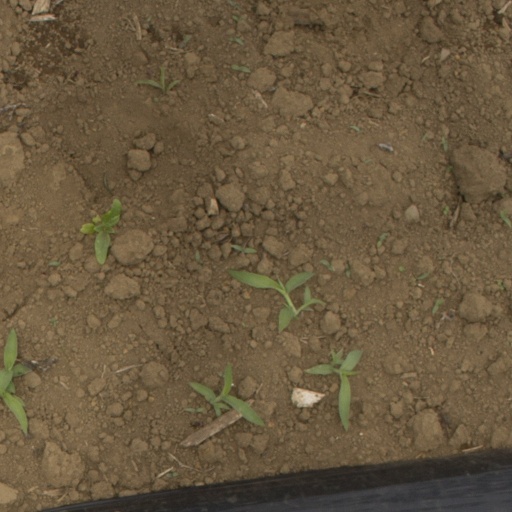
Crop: Jerusalem artichoke